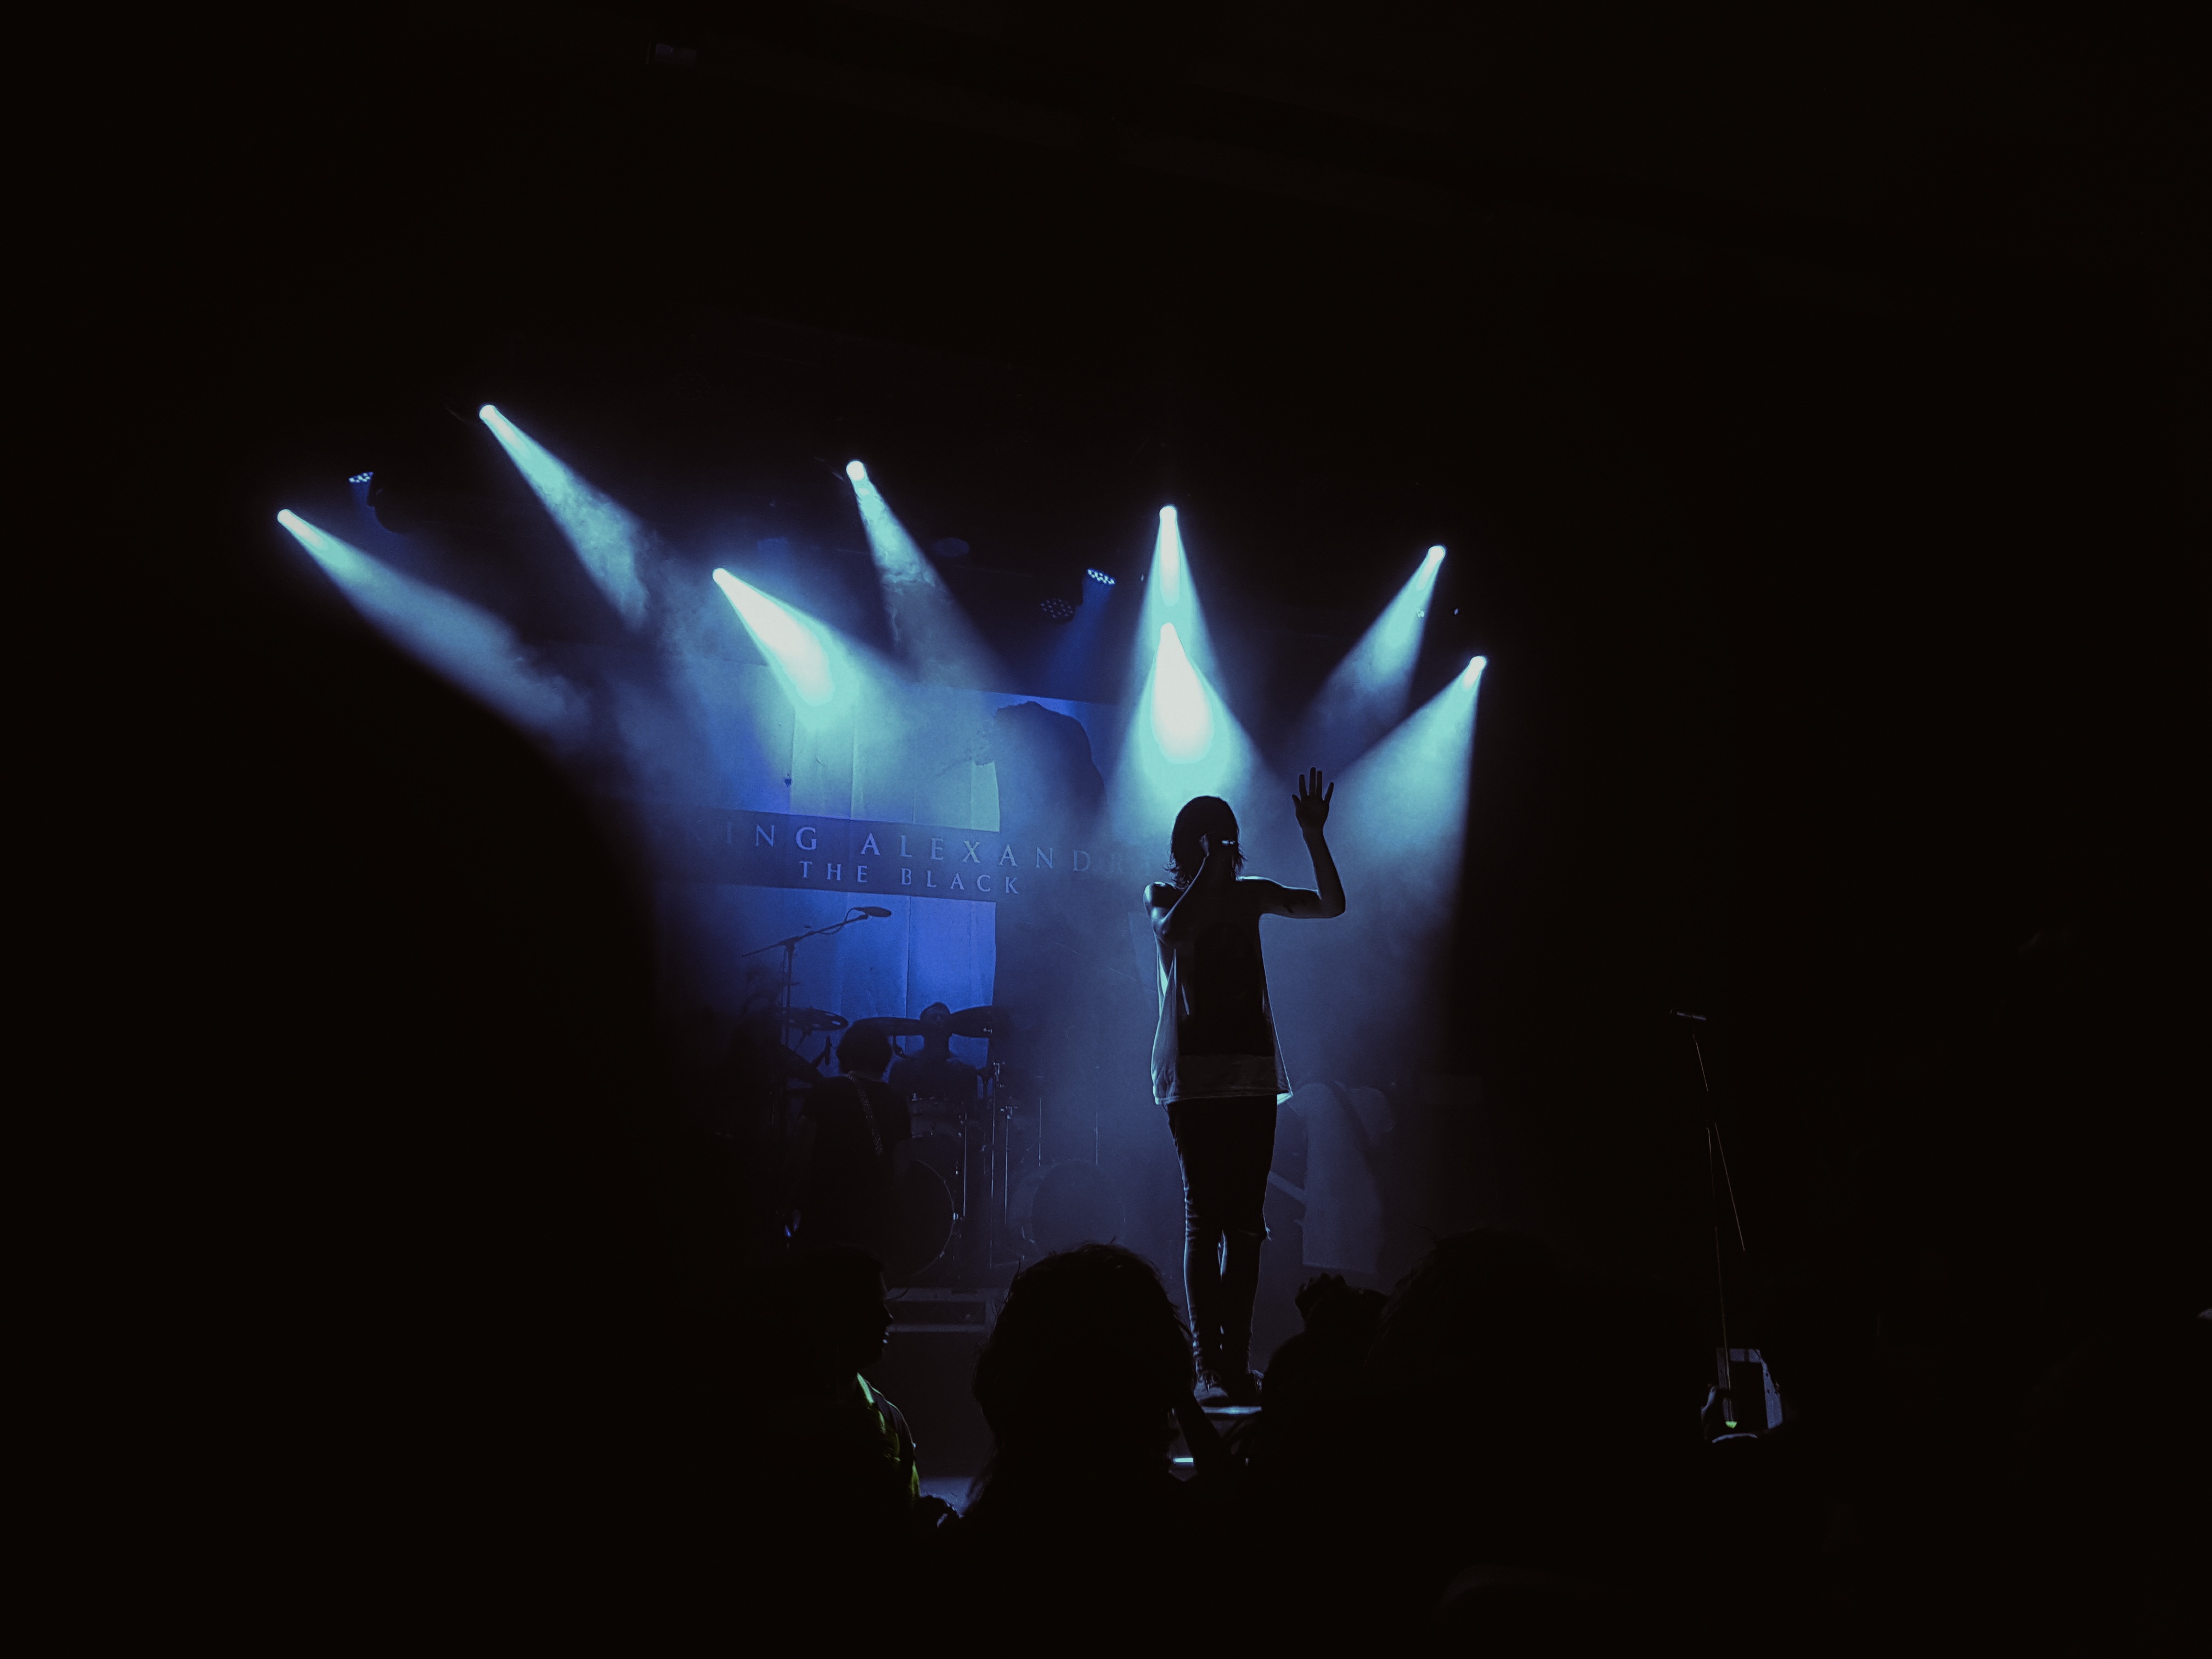
light, night, concert, darkness, stage, performance, entertainment, performing arts, rock concert, atmosphere of earth